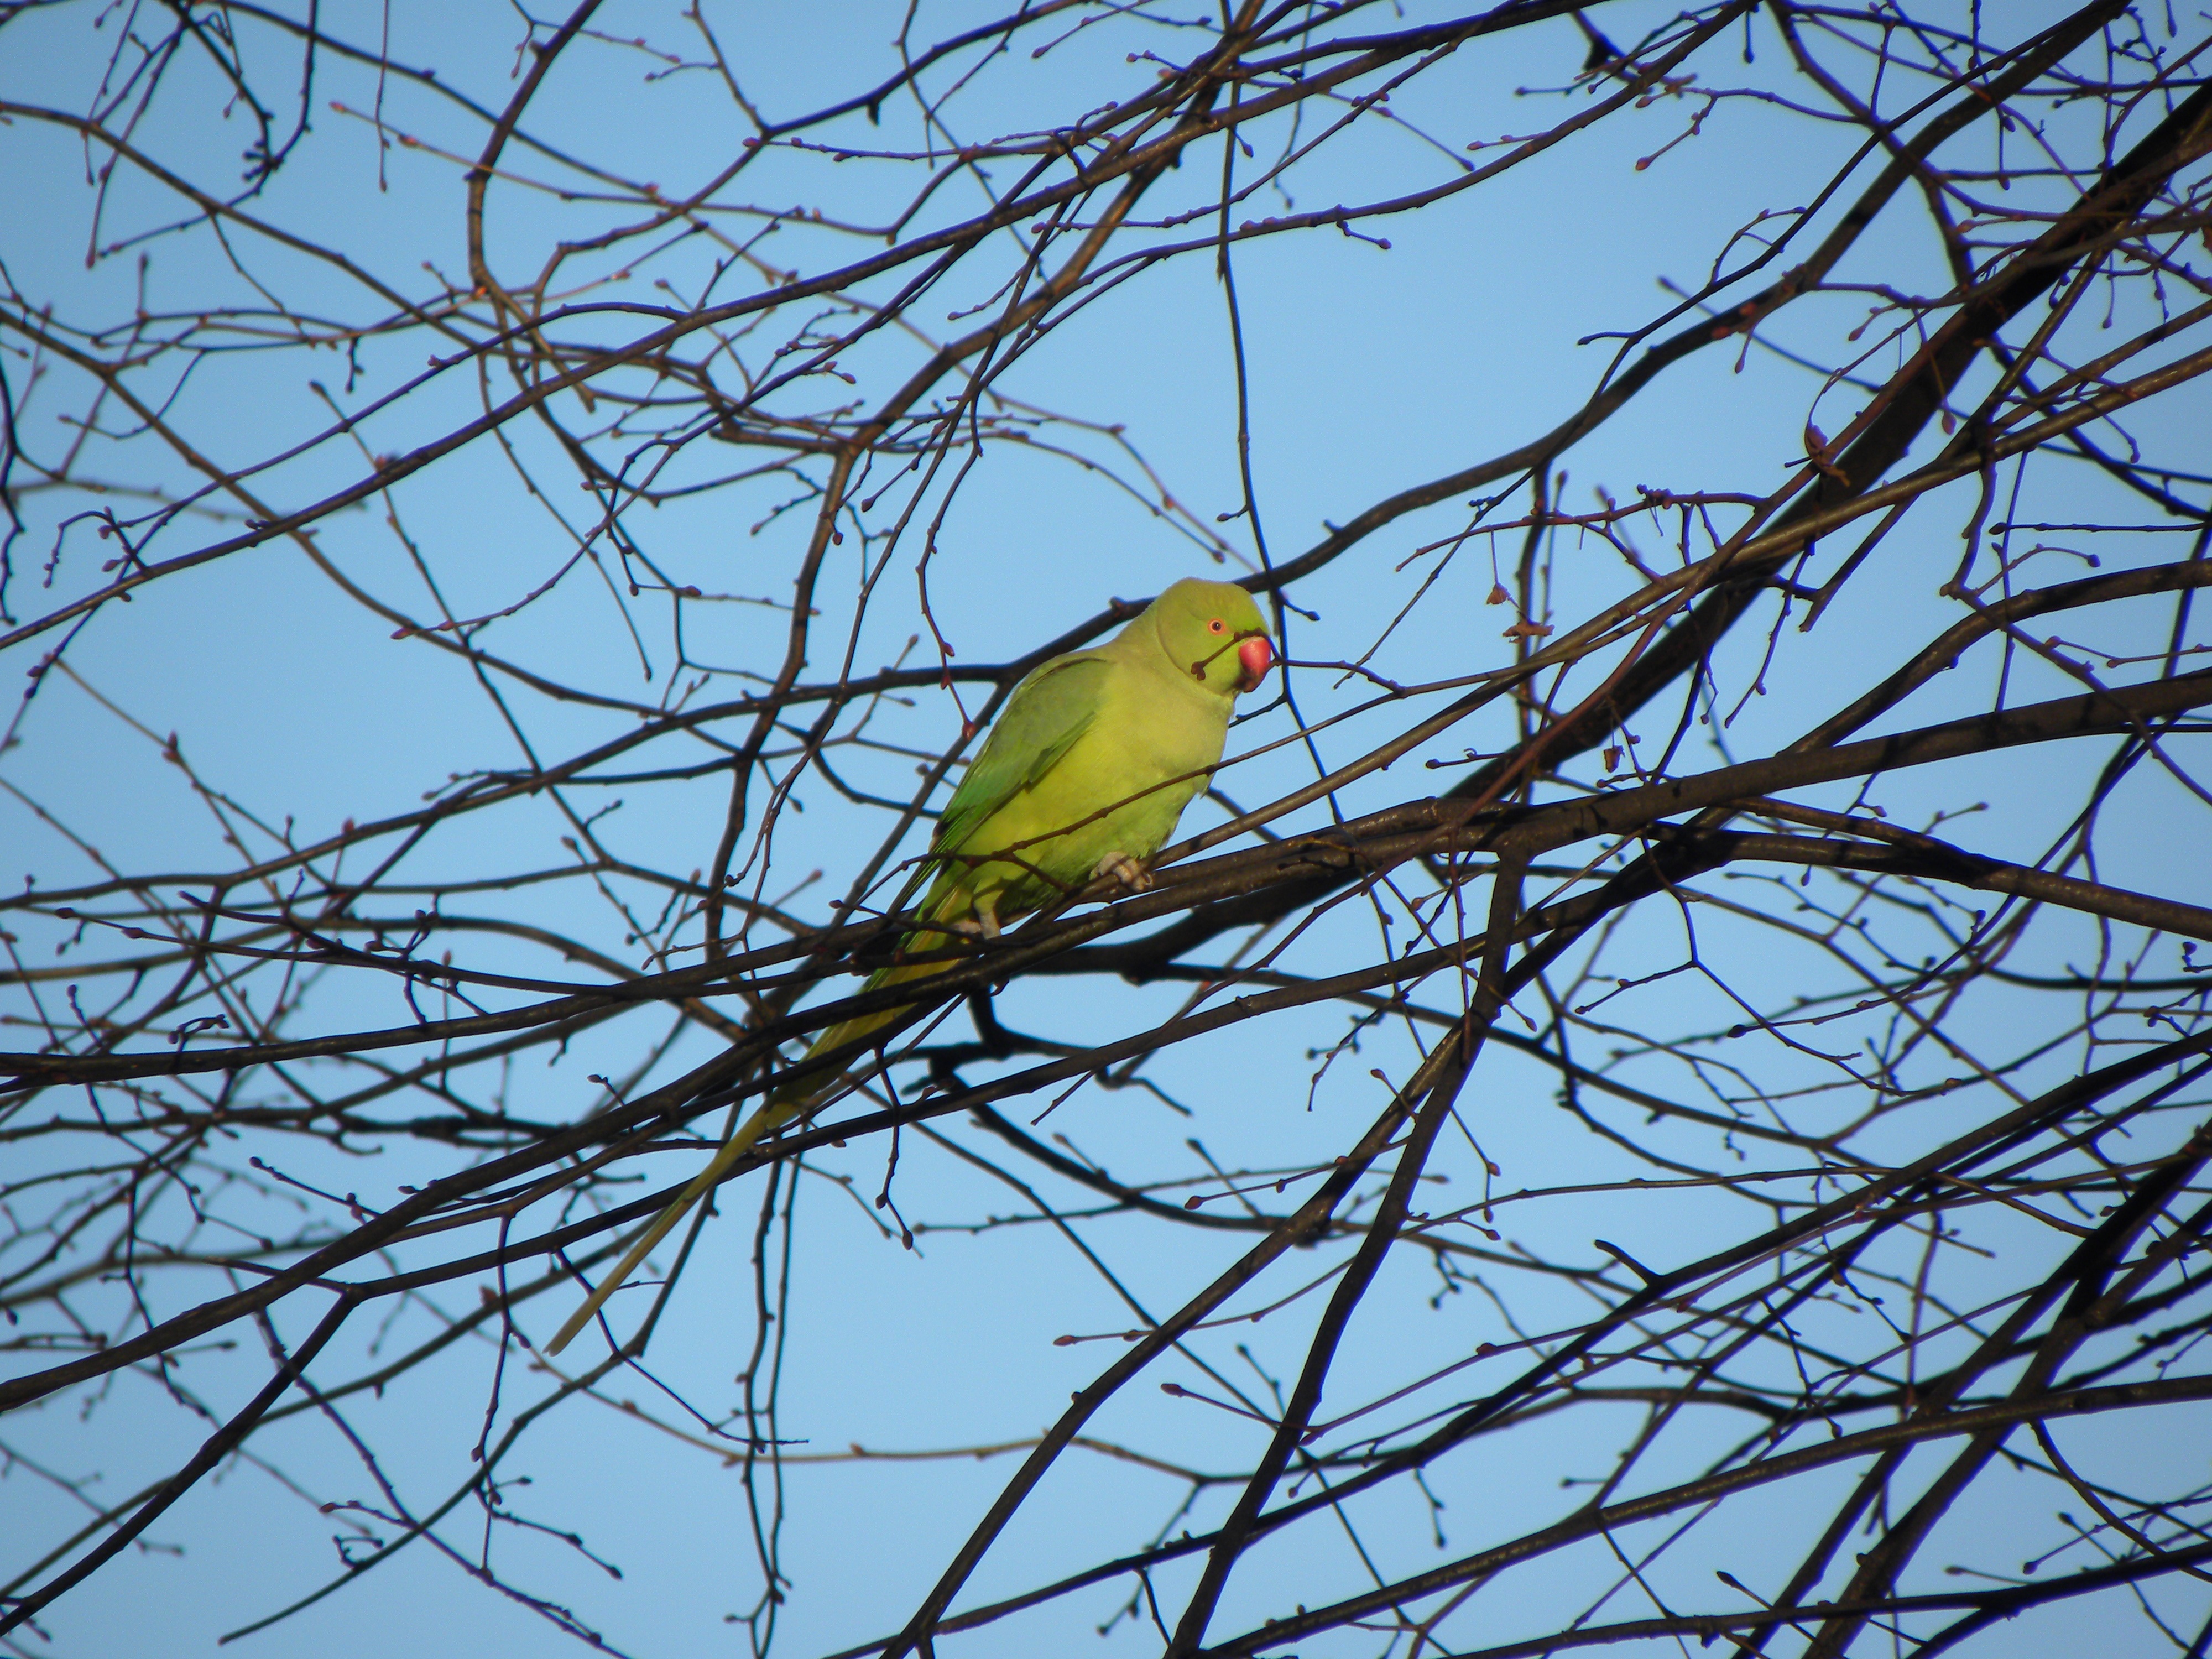
nature, branch, bird, fauna, amsterdam, vertebrate, parrot, parakeet, city bird, perching bird, common pet parakeet